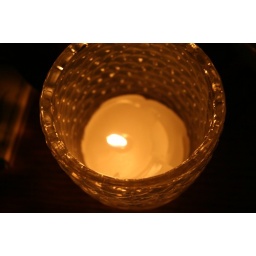
Gorgeous shots of a white votive candle in glass candle holder.